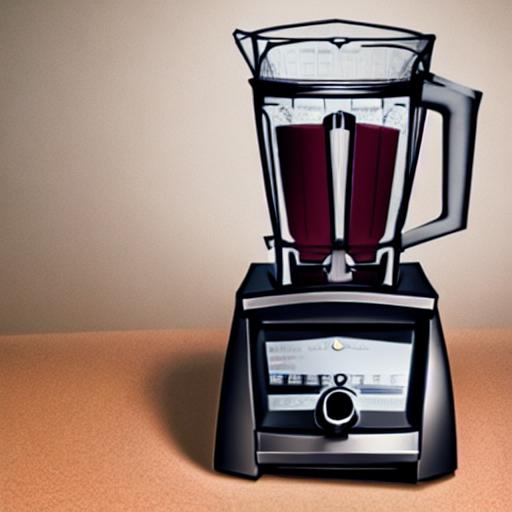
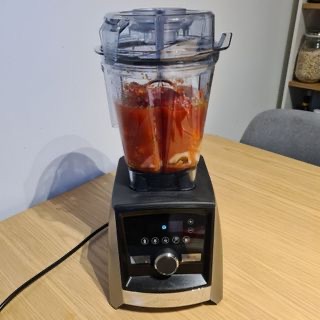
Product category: items_blender
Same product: no